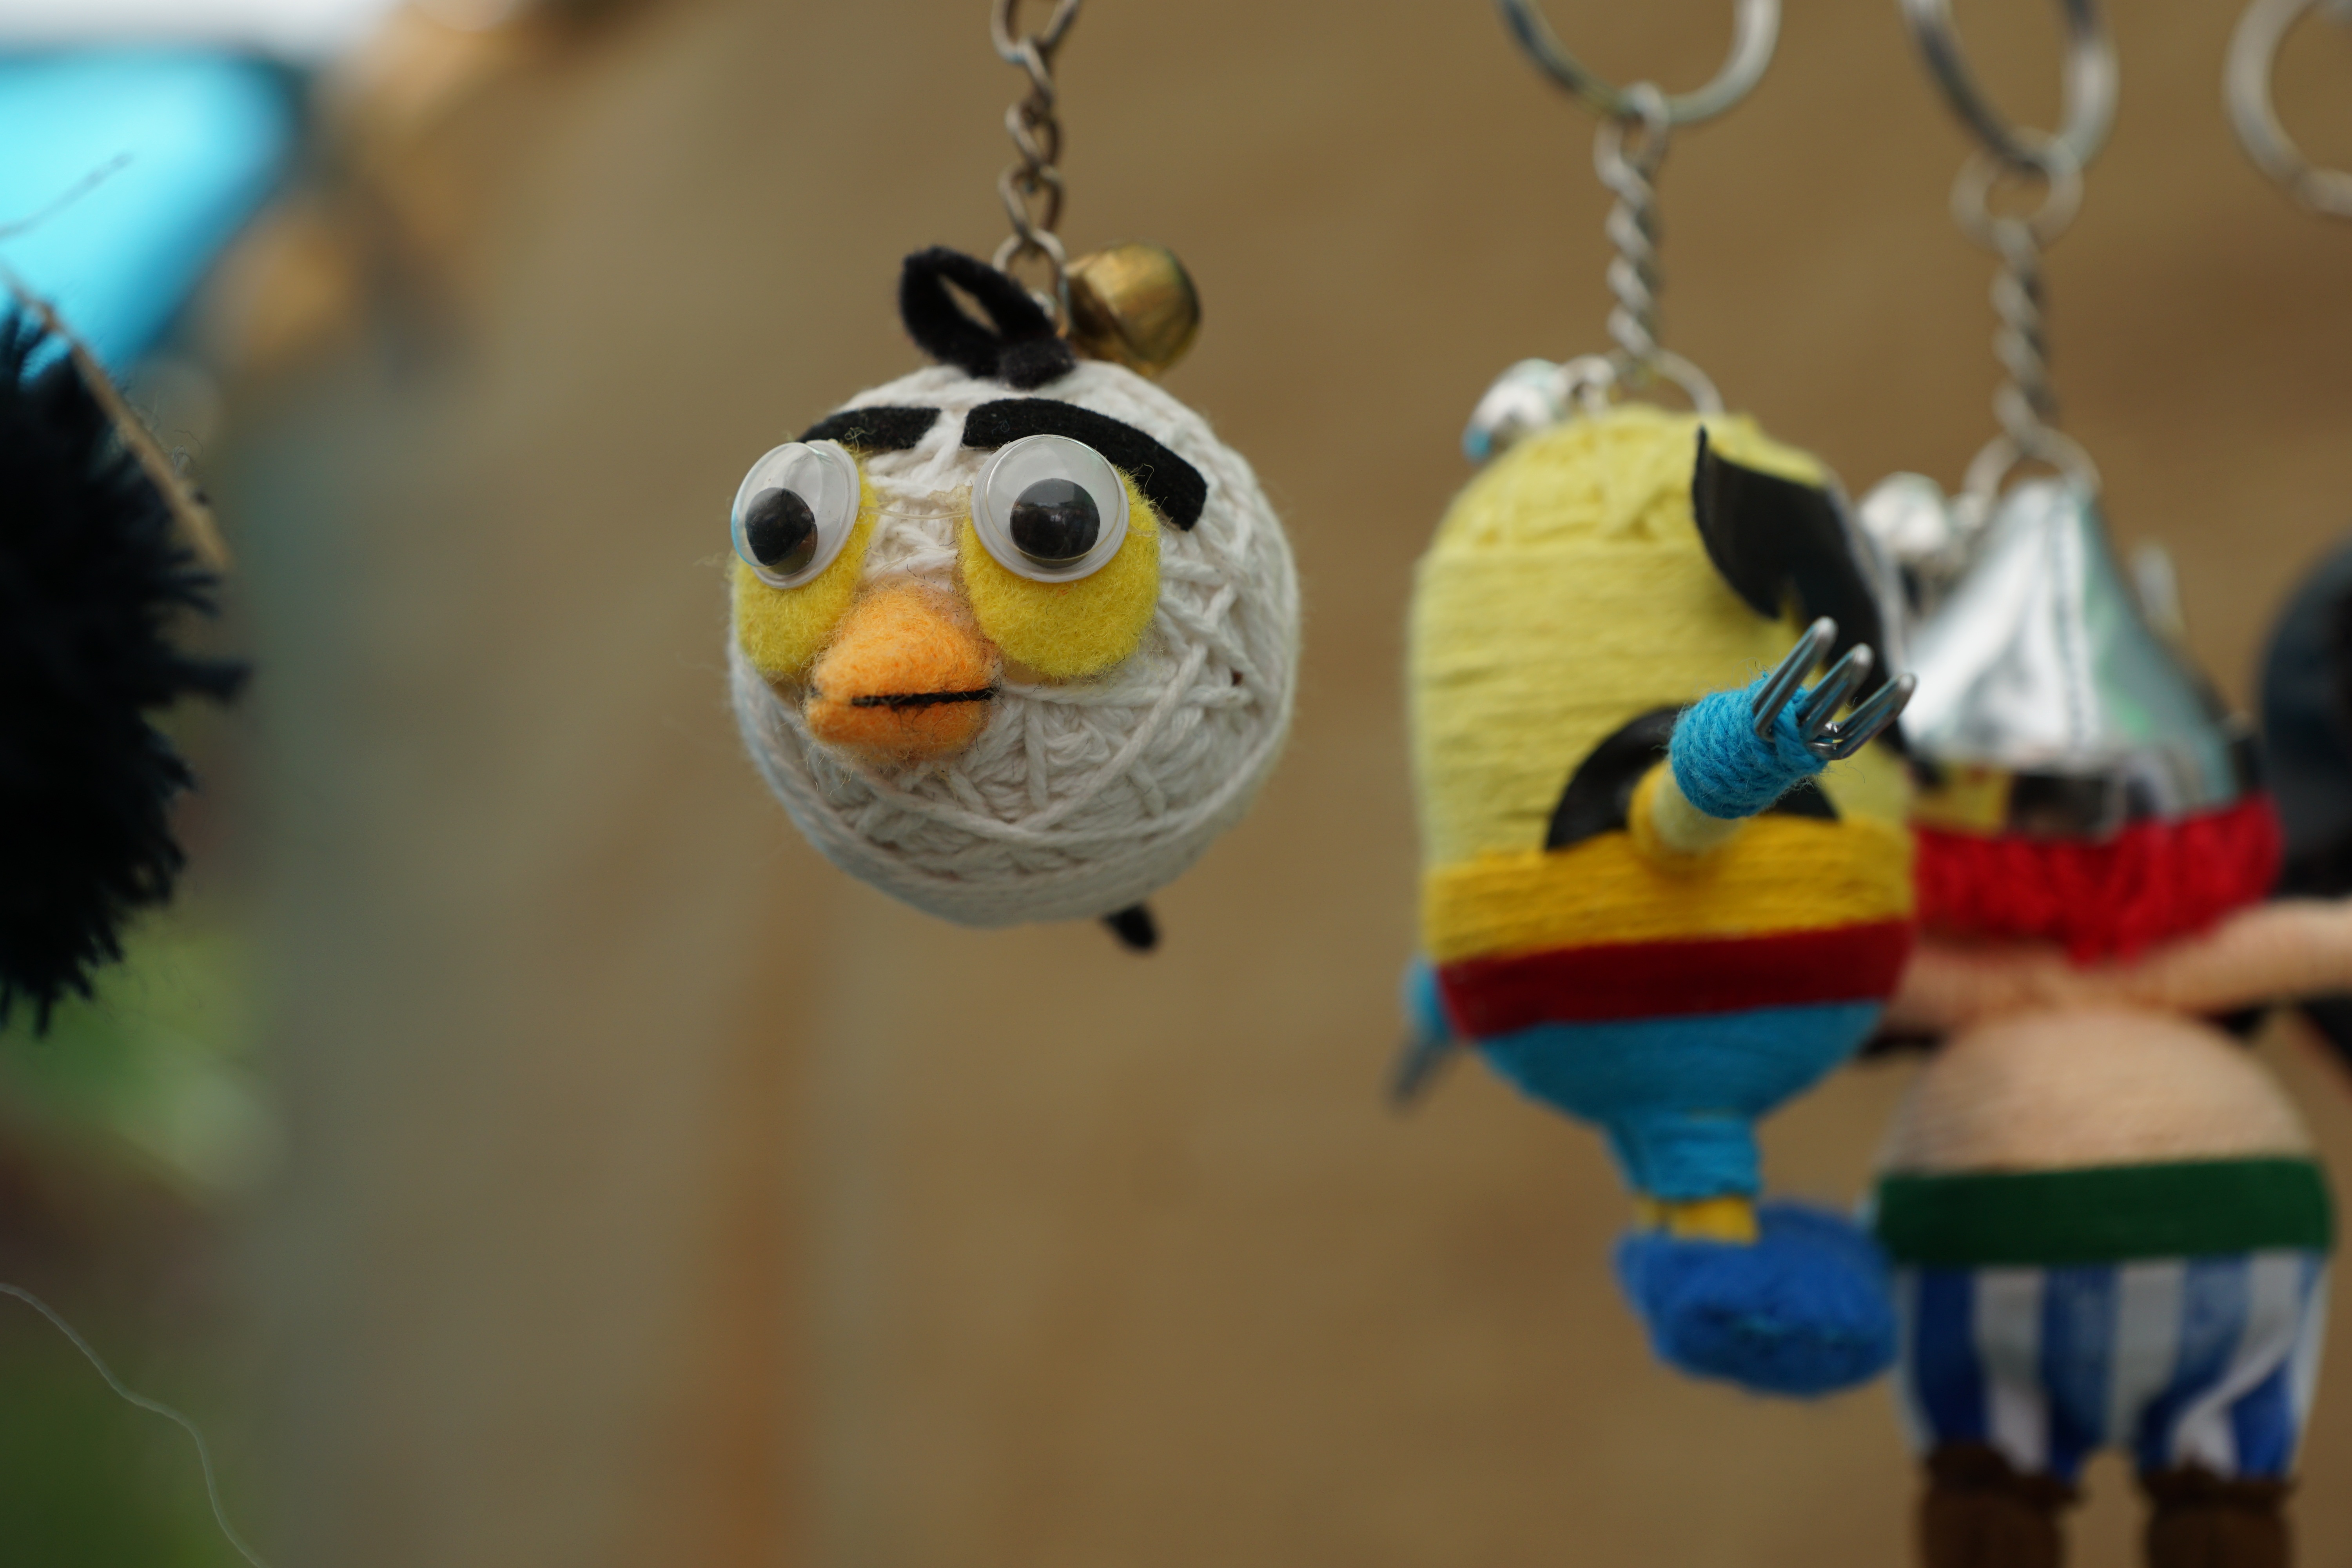
bird, colorful, toy, keychain, figures, depend